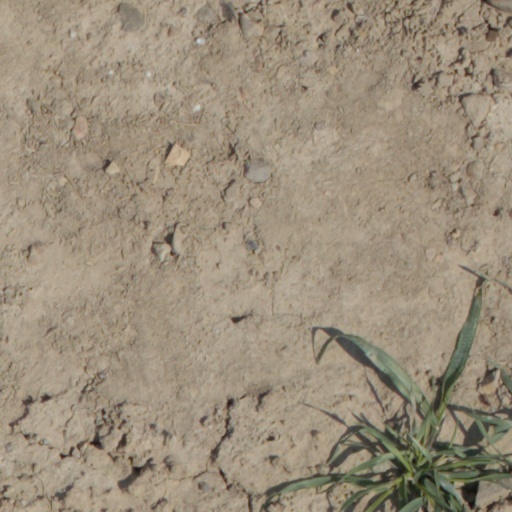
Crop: wheat